Siegfried-class coastal defense ship

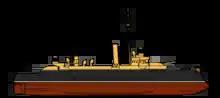
Illustration of as originally configured

The ships of the class were long at the waterline and long overall. The ships had a beam of and a draft of between forward and aft. All six ships were heavily rebuilt, each undergoing refits at various times between 1898 and 1904. During the rebuilding, the ships were lengthened, to at the waterline and overall. The ships' beams remained the same, but their draft was slightly decreased, to forward and aft. The ships had a designed displacement of , and a maximum displacement of . After the reconstruction, the displacement was increased to between , depending on the ship.